Jaanikivi

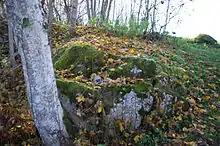
Miikse Jaanikivi

Jaanikivi ('St John's stone') is a sacrificial stone in Võru County, Meremäe rural municipality in Miikse village near Miikse church by Miikse Stream in Estonia.